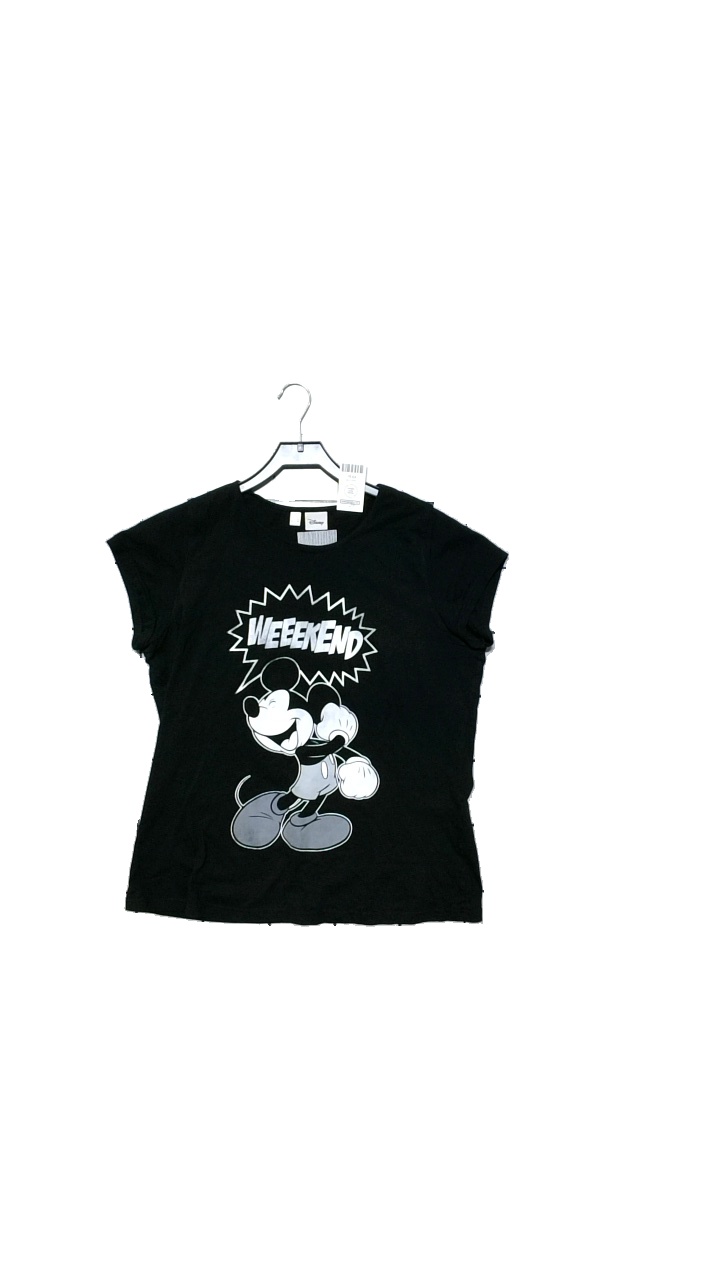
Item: T-shirt (Ladies)
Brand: Rainbow
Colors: Black, White
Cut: Regular
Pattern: Other
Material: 100% Bomull
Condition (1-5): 4
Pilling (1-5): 5
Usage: Reuse
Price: <50